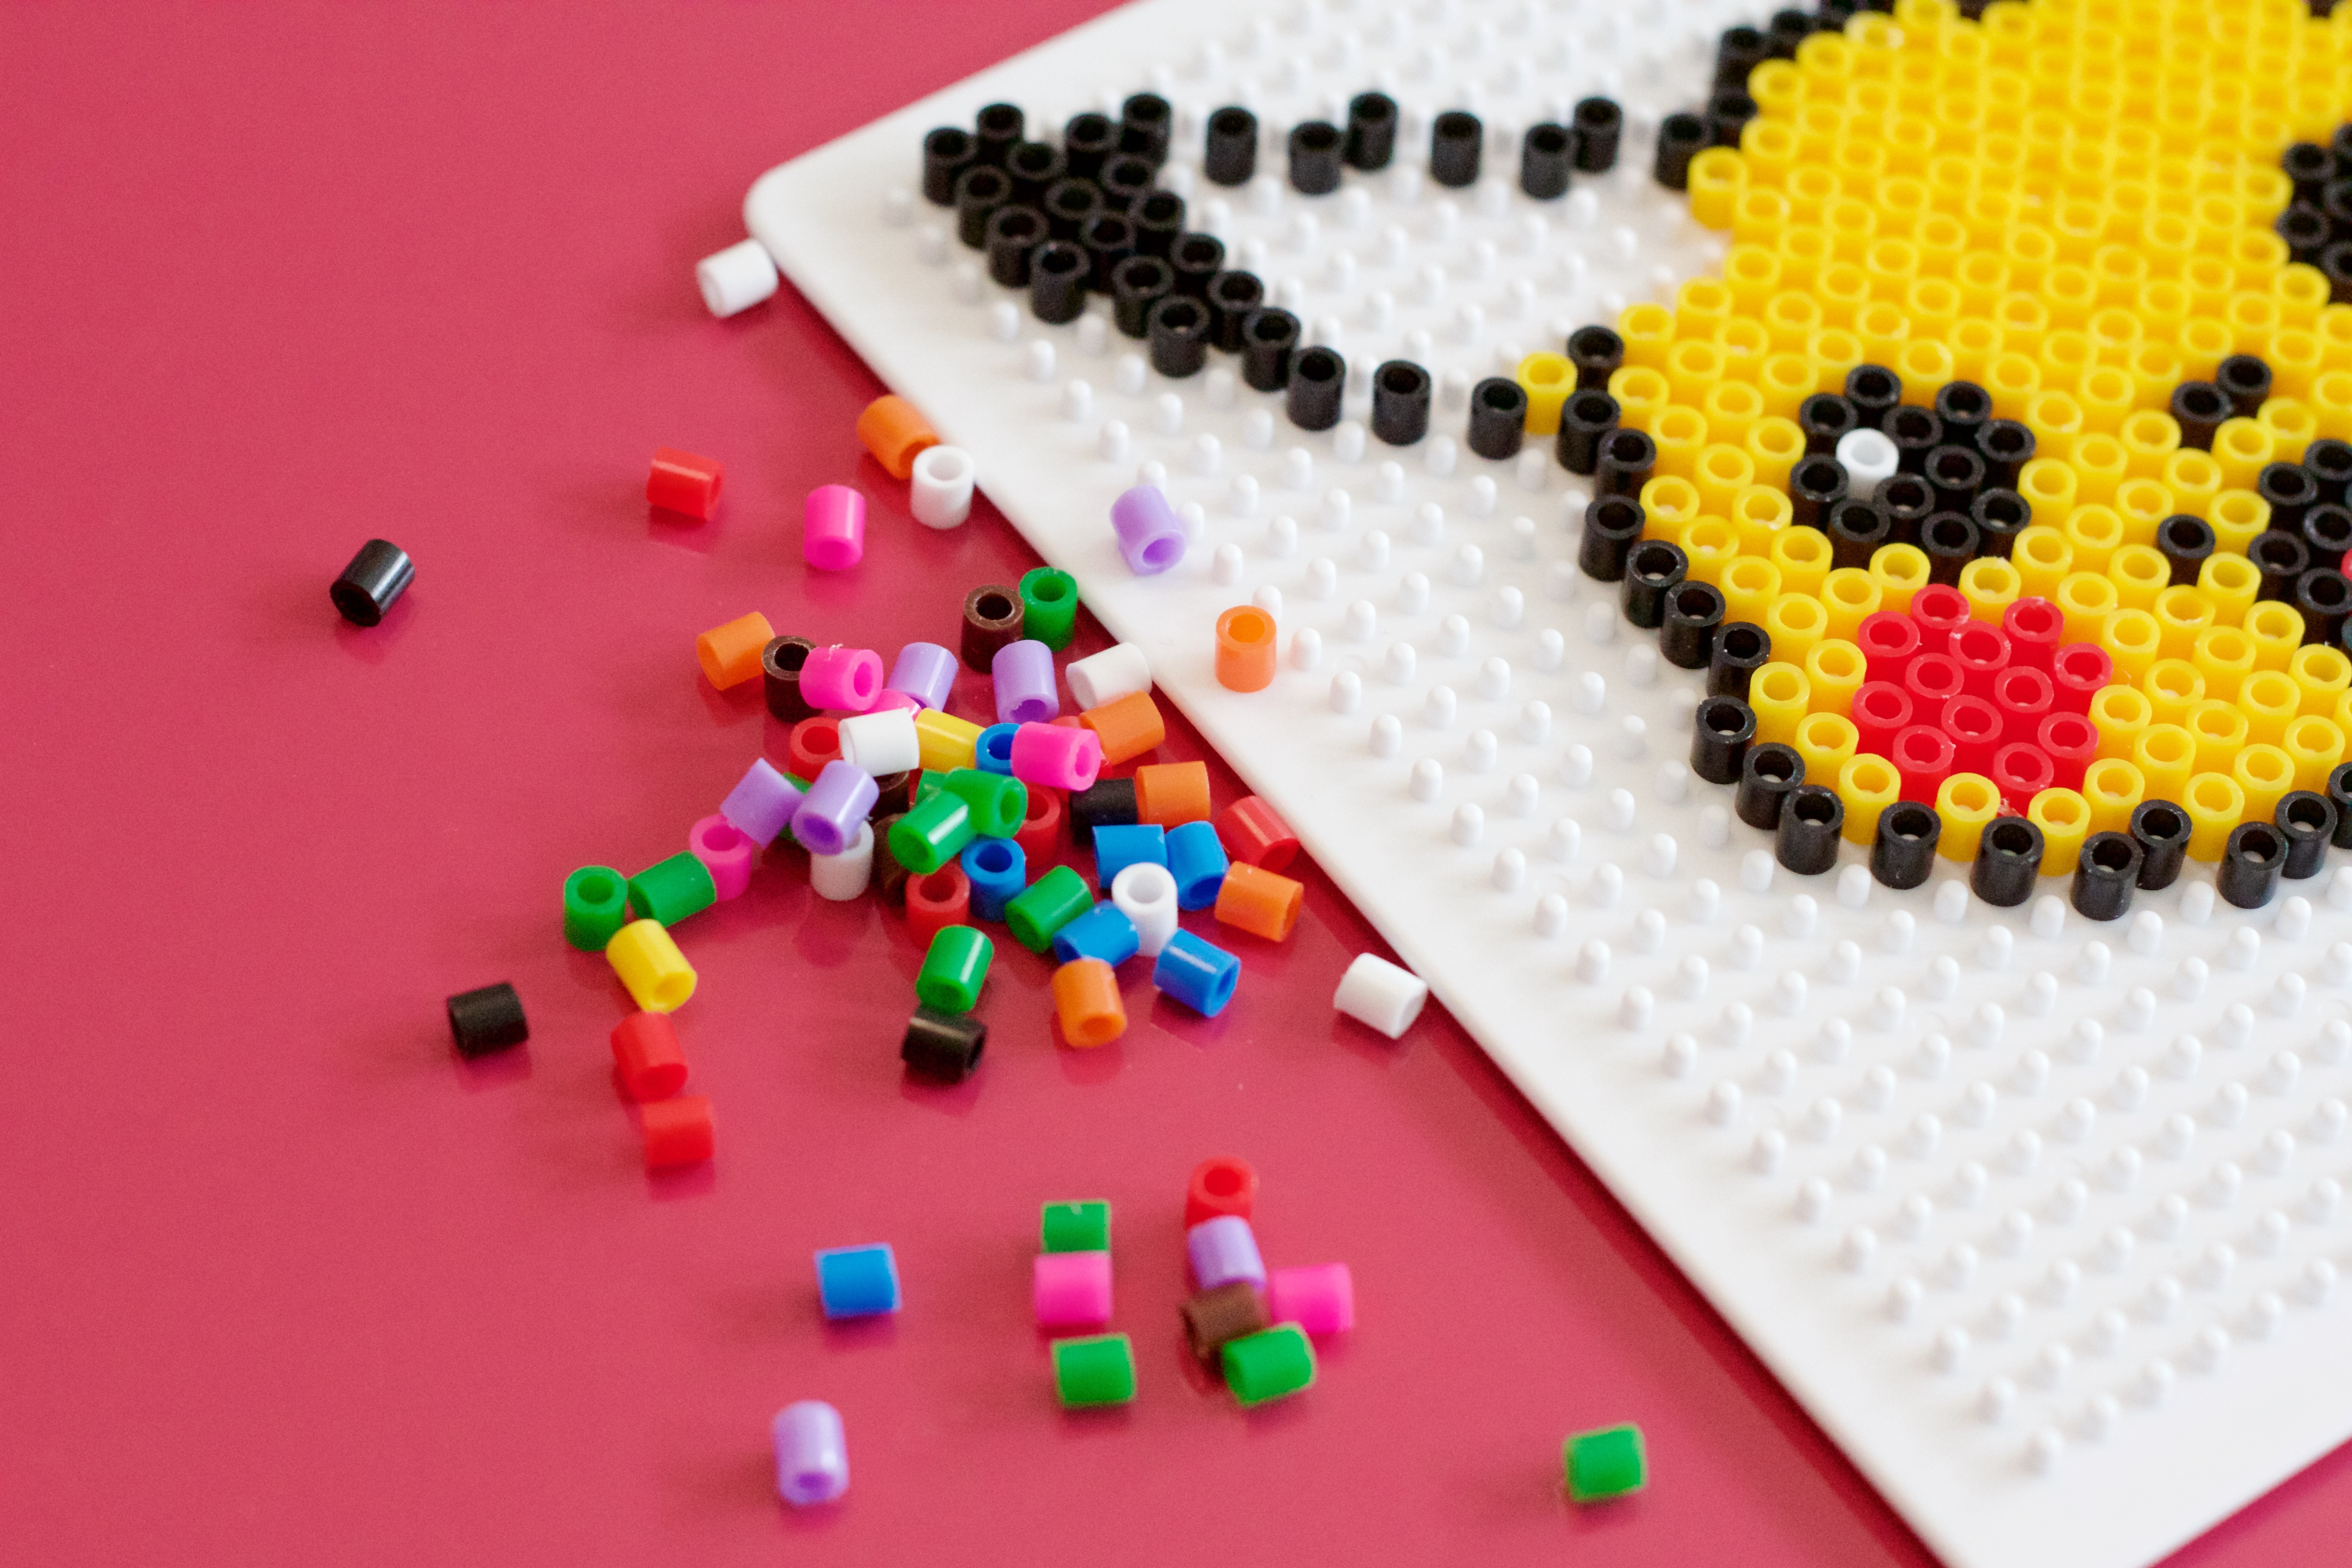
creative, plastic, flower, pattern, food, colourful, color, artistic, colorful, bead, toy, crochet, art, fun, creativity, crafts, design, bright, funny, ikea, pokemon, beads, hobby, pikachu, pyssla, fuse beads, perler beads, hama, perler